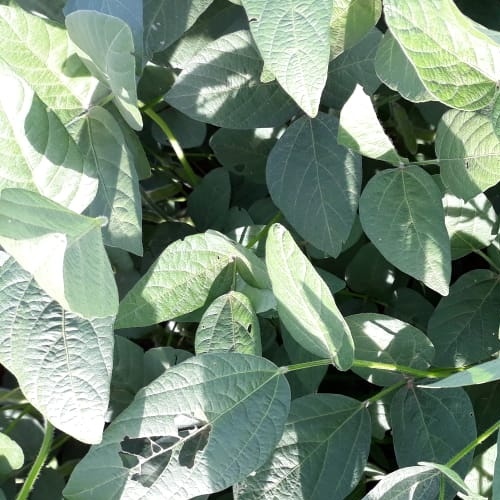
Label: Caterpillar